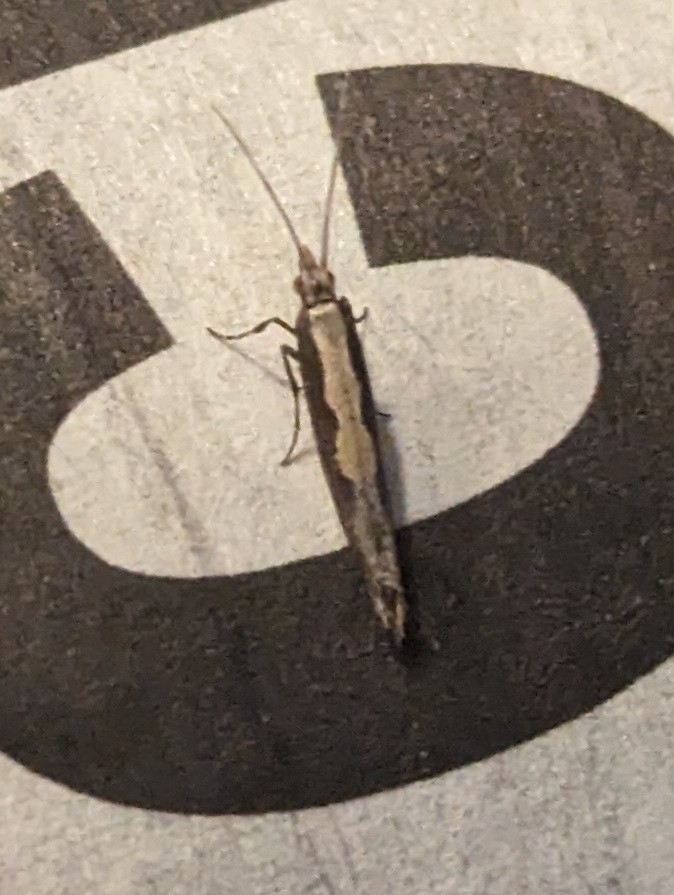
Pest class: diamondback_moth